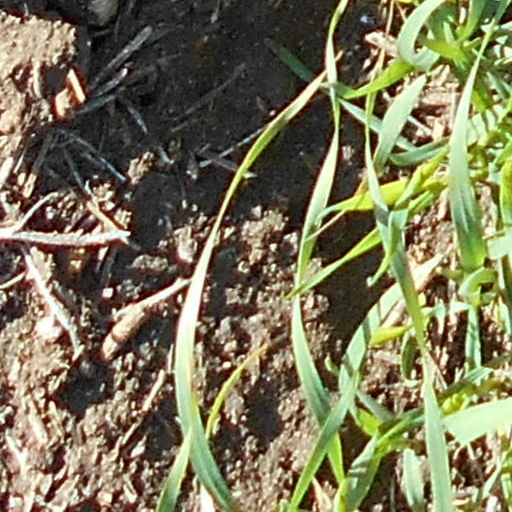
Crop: wheat